Class Trip

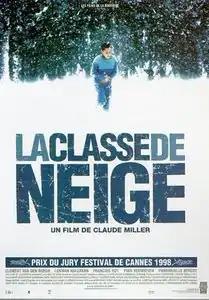
Theatrical release poster

Class Trip is a 1998 French drama film by Claude Miller, based on the 1995 novel of the same name by Emmanuel Carrère. Its original French title is La Classe de neige, which is the name given to class trips in the snow. It tells the story of a young boy on a school skiing trip who suffers anxiety attacks that bring on disturbing nightmares.